Lil Stoner

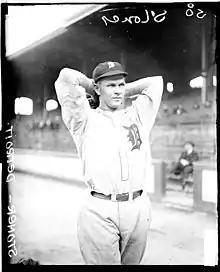
Image from "Chicago Daily News negatives collection, Chicago History Museum."

Ulysses Simpson Grant "Lil" Stoner (February 28, 1899 – June 26, 1966), also known as Lil E. Stoner, was an American professional baseball player. A right-handed pitcher, he played professional baseball for 14 seasons from 1919 to 1933, including nine years in Major League Baseball with the Detroit Tigers (1922 and 1924–1929), Pittsburgh Pirates (1930) and Philadelphia Phillies (1931). He appeared in 229 major league games and compiled a 50–57 win–loss record and a 4.76 earned run average (ERA).